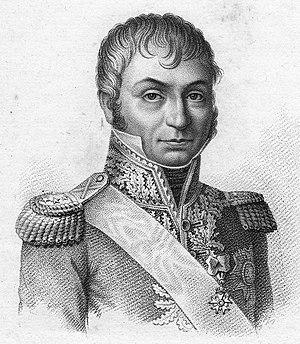
Jean-Baptiste Jourdan, né le 29 avril 1762 à Limoges dans la Haute-Vienne et mort le 23 novembre 1833 à Paris, est un militaire français ayant accédé à la dignité de maréchal d'Empire. Fils de chirurgien, il est éduqué par son oncle à la mort de ses parents et décide de s'engager dans l'armée royale. Après une courte participation à la guerre d'indépendance des États-Unis, il retourne à la vie civile et s'installe à Limoges à la tête d'un petit commerce. Au moment où éclate la Révolution française, il adhère aux idées républicaines, ce qui lui permet d'obtenir le commandement d'un bataillon de volontaires.